Renal vein thrombosis

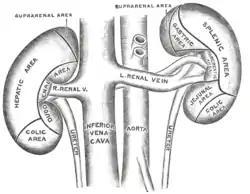
The anterior surfaces of the kidneys, showing the areas of contact of neighboring viscera.

Renal vein thrombosis (RVT) is the formation of a clot in the vein that drains blood from the kidneys, ultimately leading to a reduction in the drainage of one or both kidneys and the possible migration of the clot to other parts of the body. First described by German pathologist Friedrich Daniel von Recklinghausen in 1861, RVT most commonly affects two subpopulations: newly born infants with blood clotting abnormalities or dehydration and adults with nephrotic syndrome.